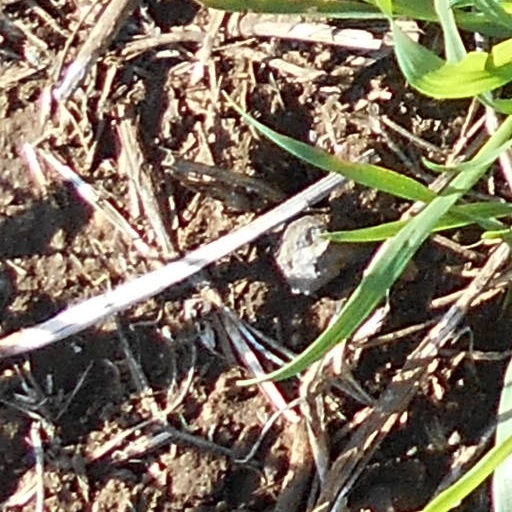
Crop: wheat